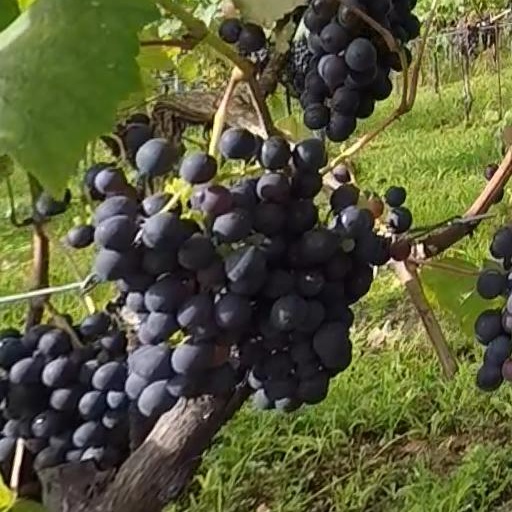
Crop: grape